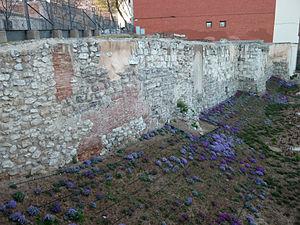
Vestiges de la muraille musulmane de Madrid (Espagne).
Madrid /ma.dʁid/ est la capitale et la plus grande ville d'Espagne. Située dans la partie centrale du royaume d'Espagne, elle est également la capitale et la ville la plus peuplée de la Communauté de Madrid. En tant que capitale d'État, elle abrite la plupart des institutions politiques du pays, dont la résidence royale, le siège du gouvernement et le Parlement.